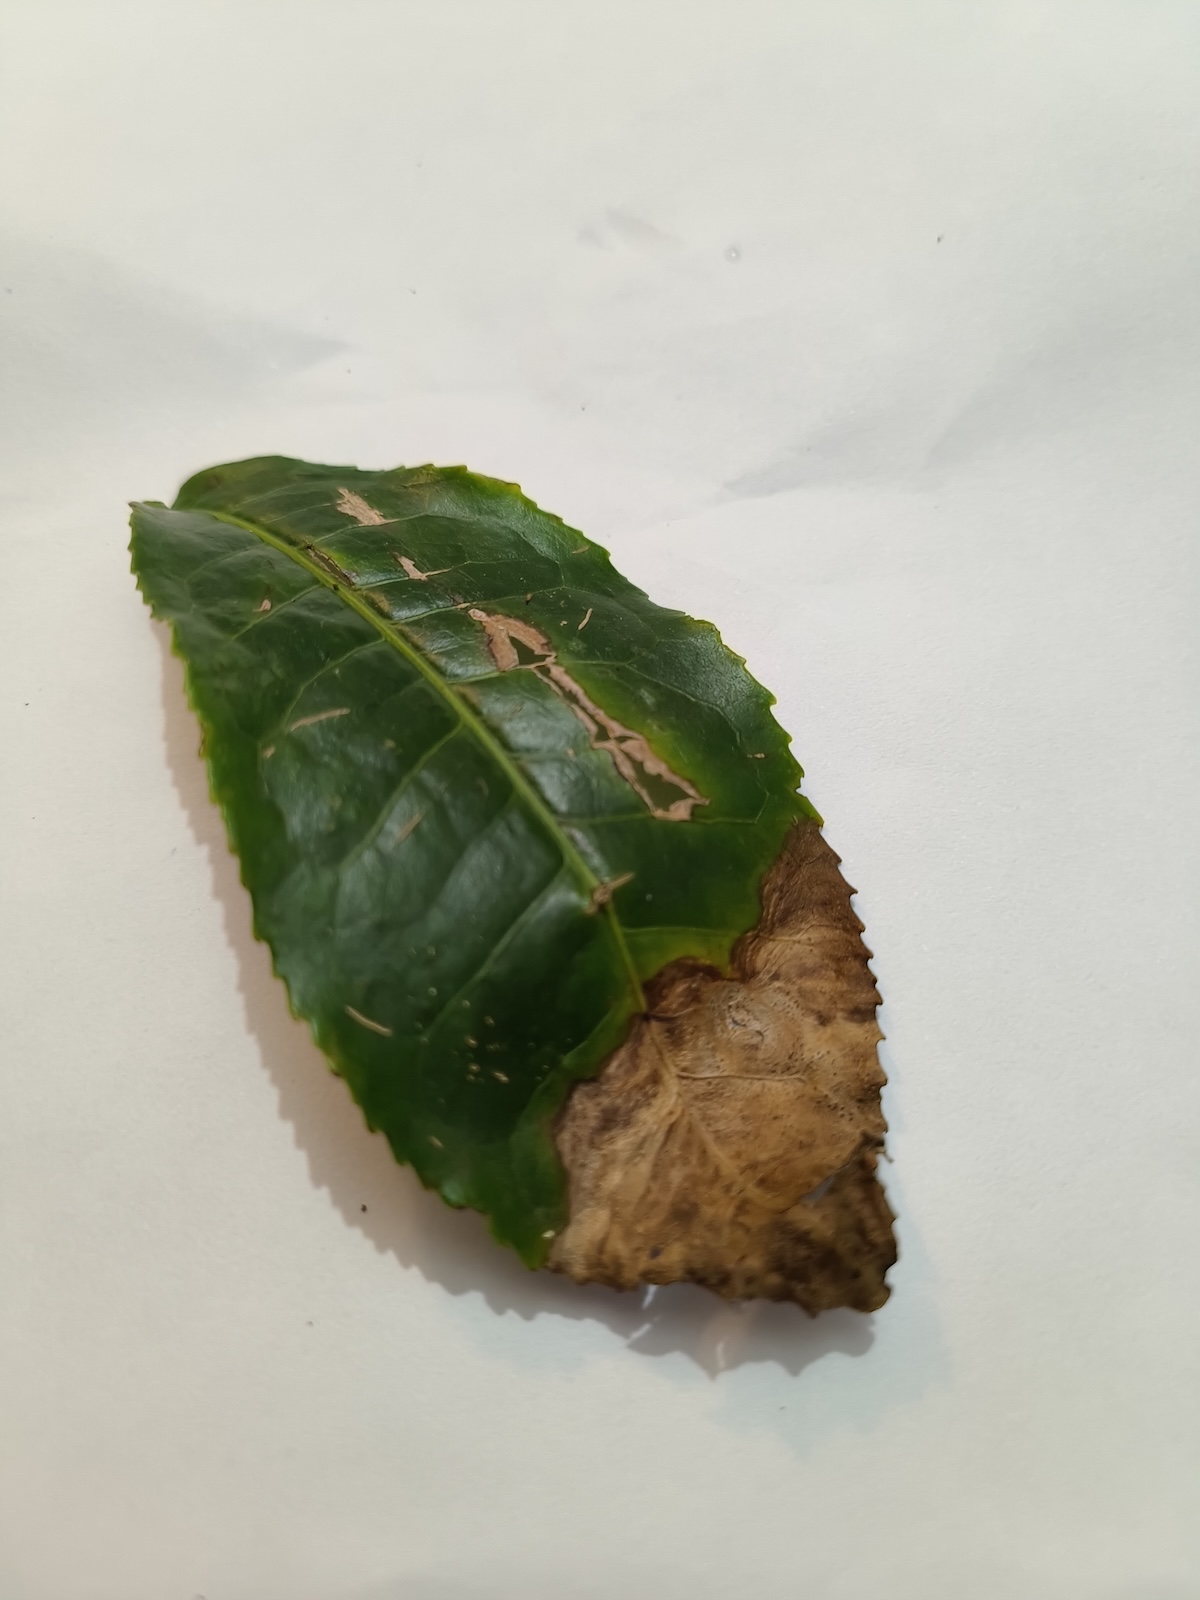
Label: Gray Blight